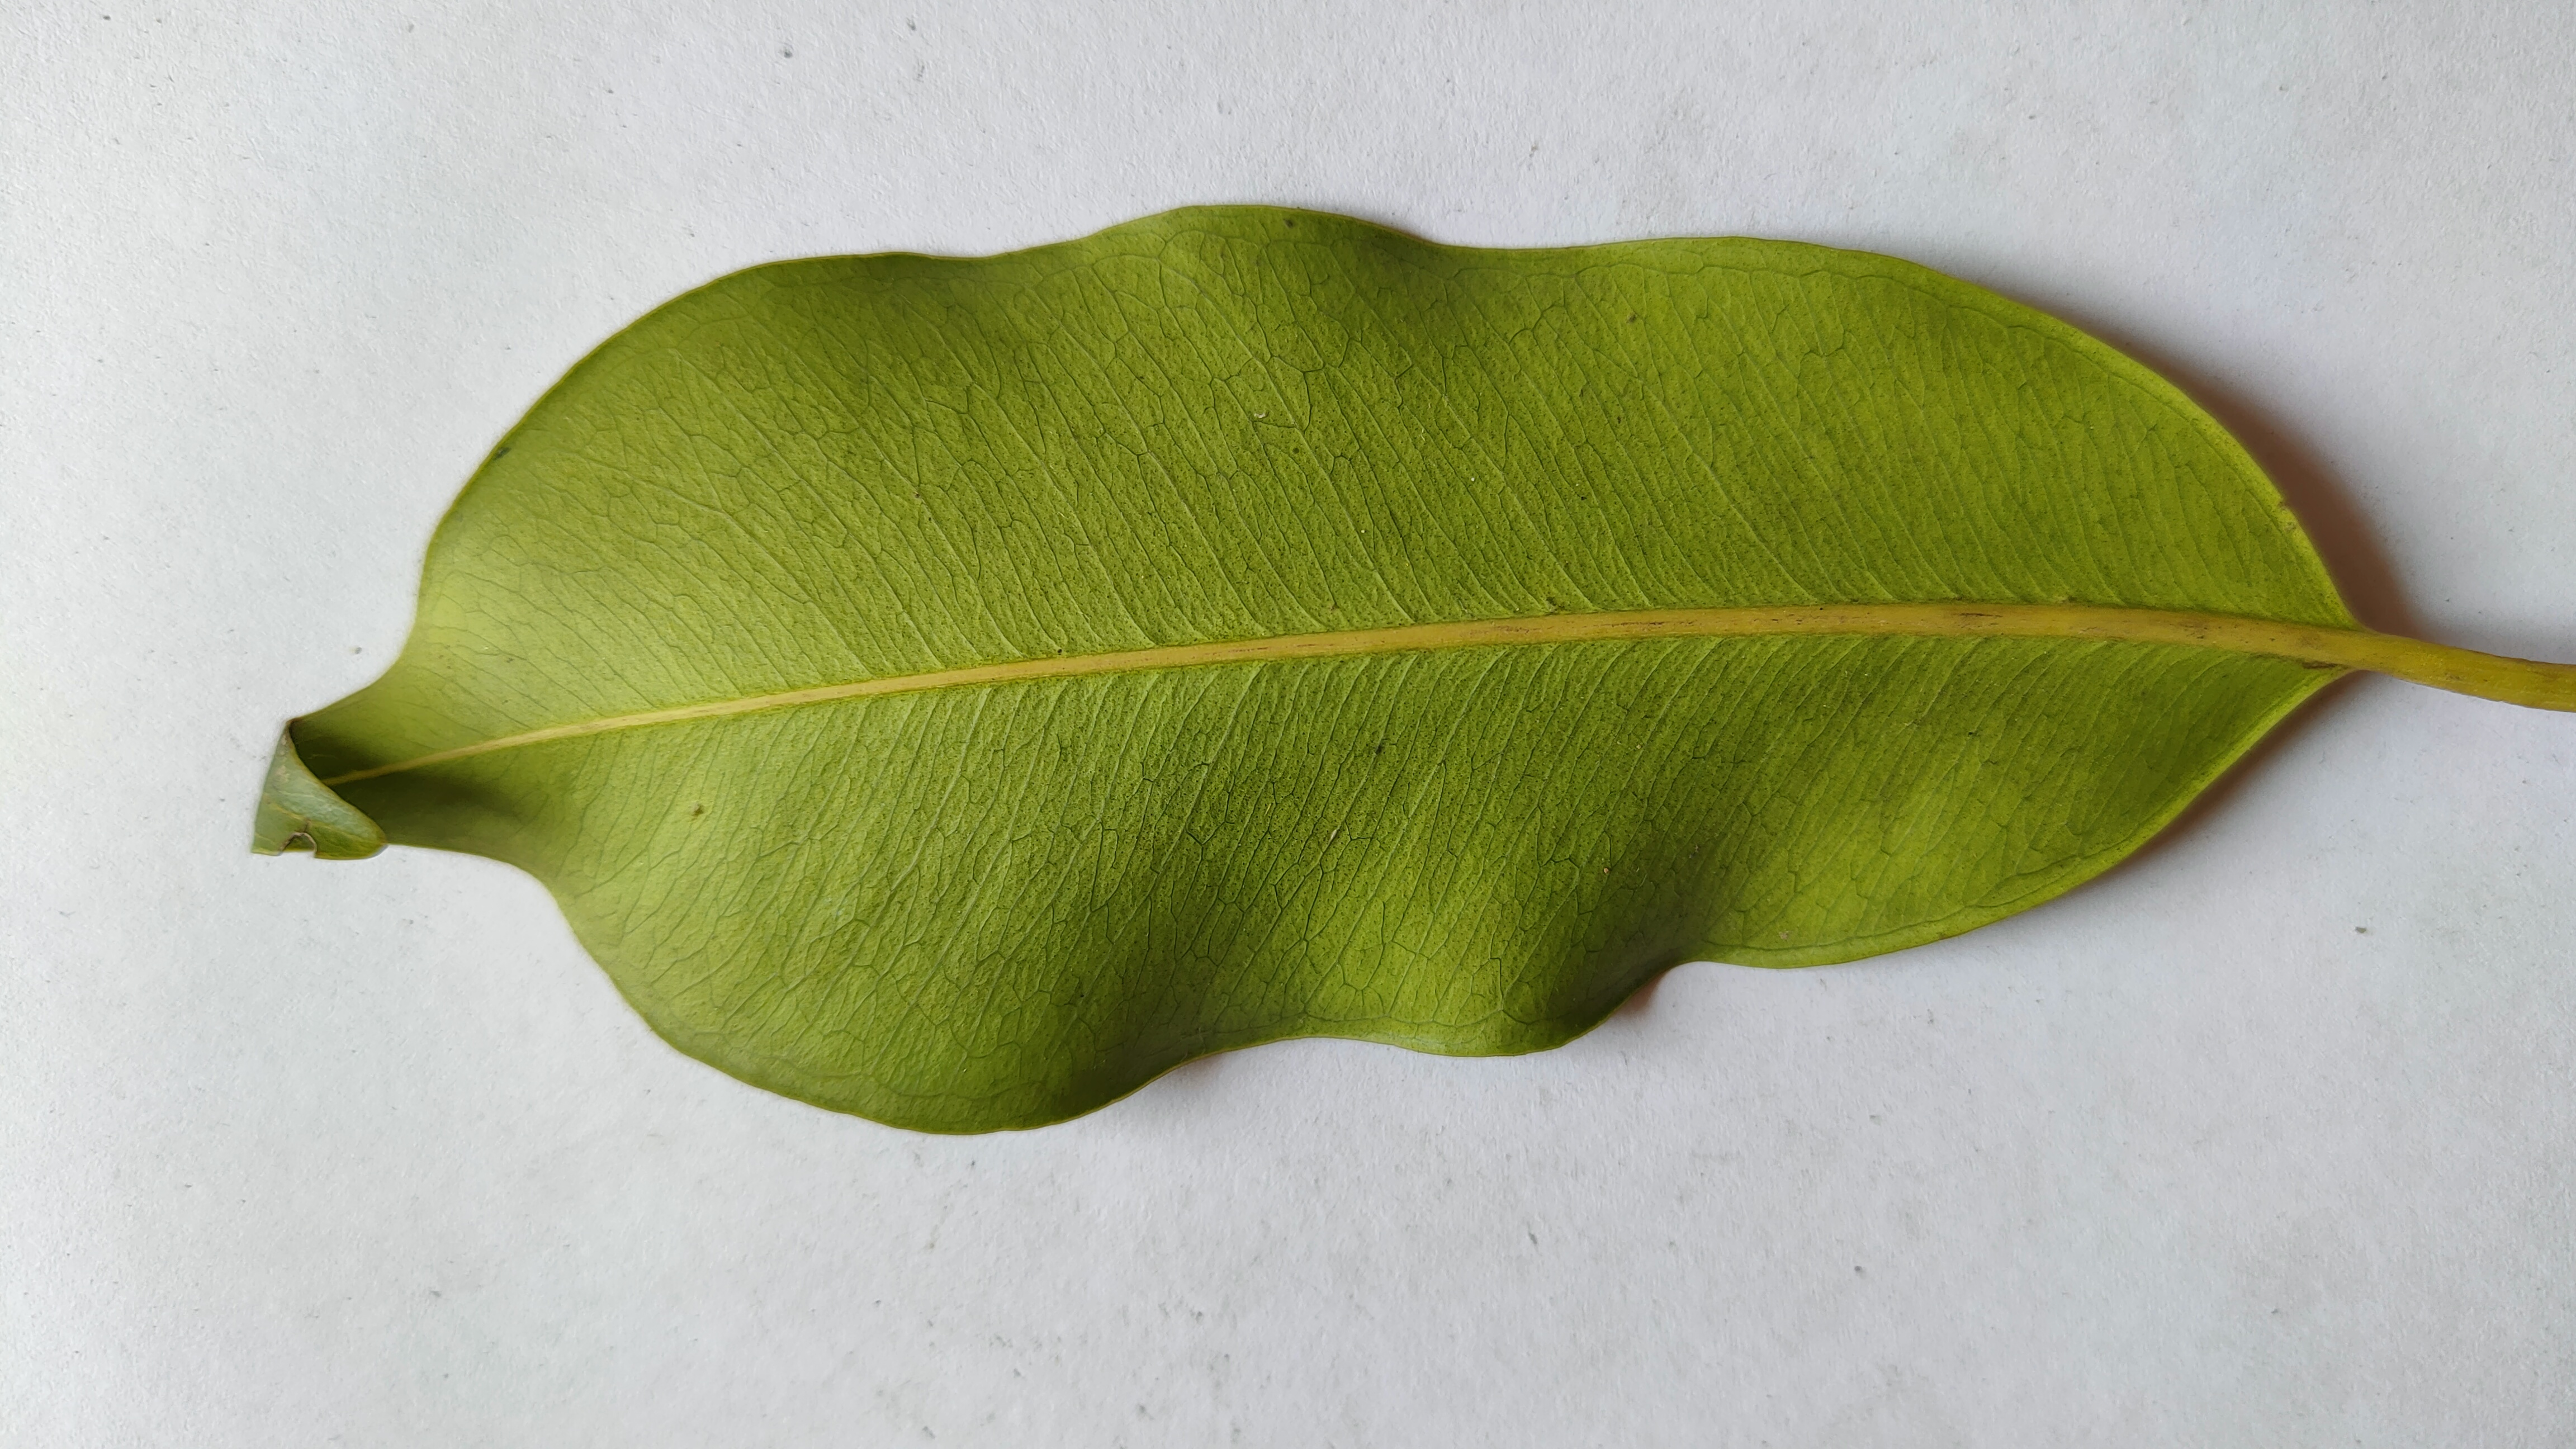
Leaf variety: Black plum